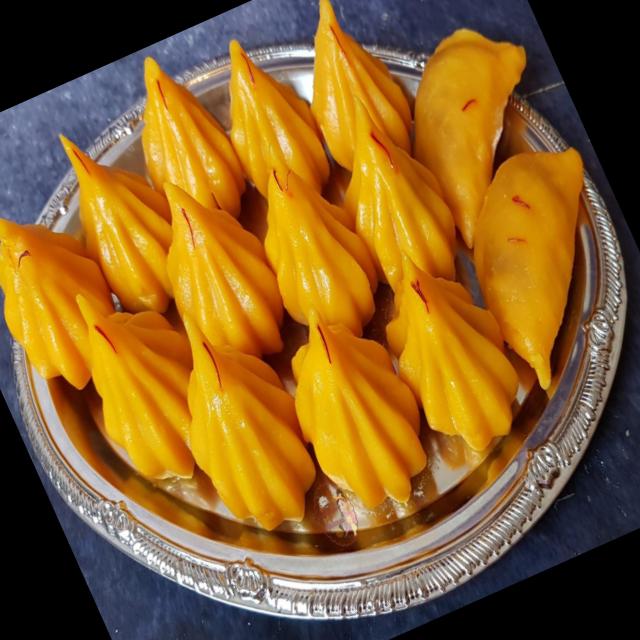
Dish: modak